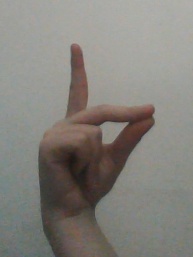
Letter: ta